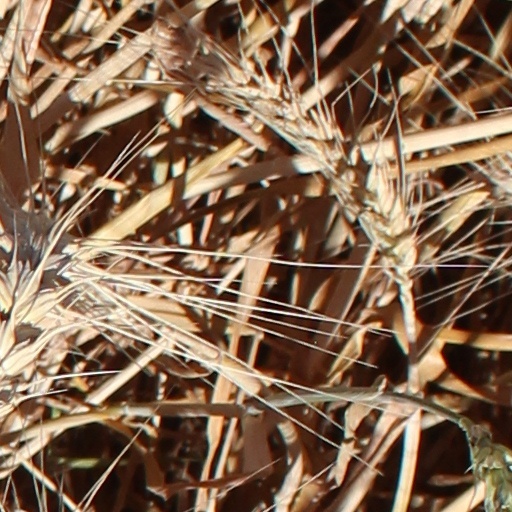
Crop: wheat